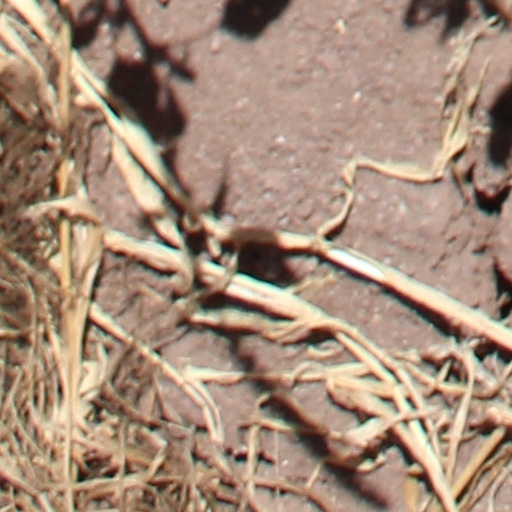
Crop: wheat